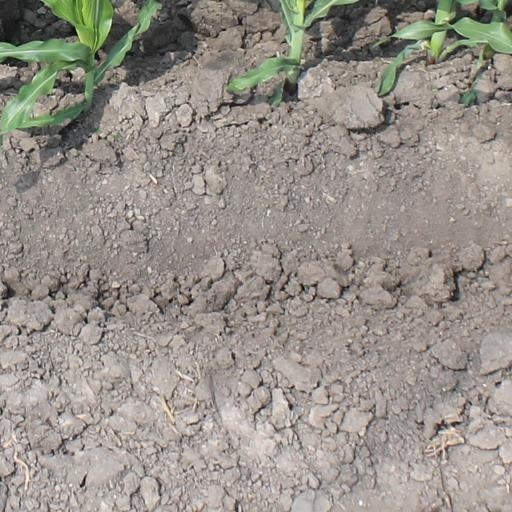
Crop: maize; corn